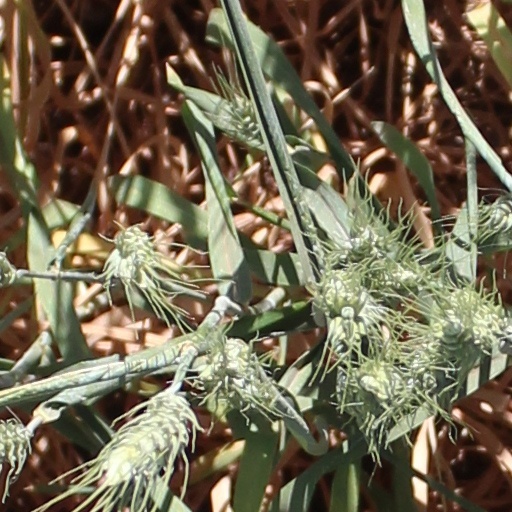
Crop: wheat